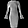
Label: Dress